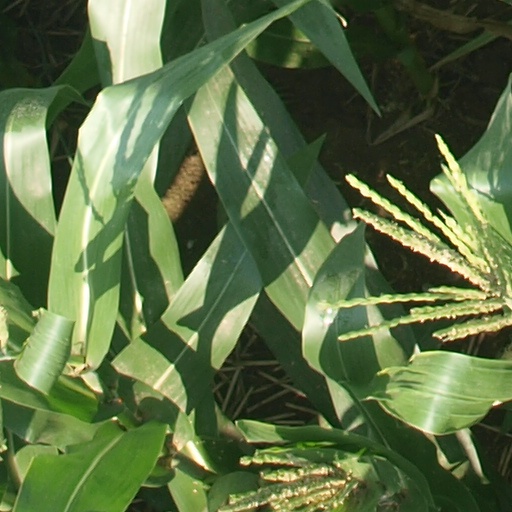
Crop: maize; corn